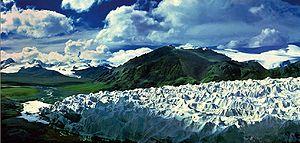
Le Geladaindong est une montagne qui s'élève à 6 621 m d'altitude dans la ville-district de Golmud, au sein de la préfecture autonome mongole et tibétaine de Haixi, dans la province du Qinghai en Chine. Elle est le point culminant des monts Tanggula. Ses glaciers constituent la source du fleuve Yangzi Jiang.